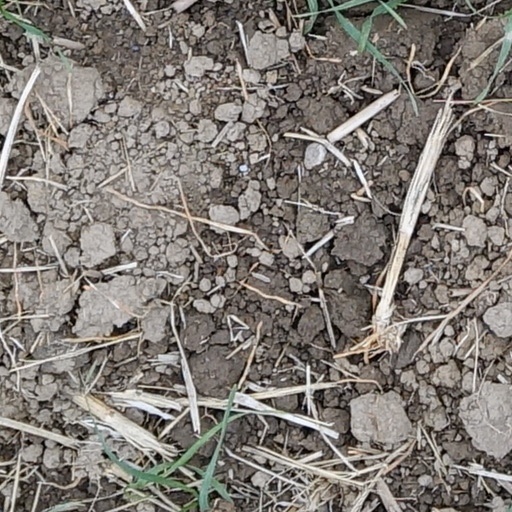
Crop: wheat